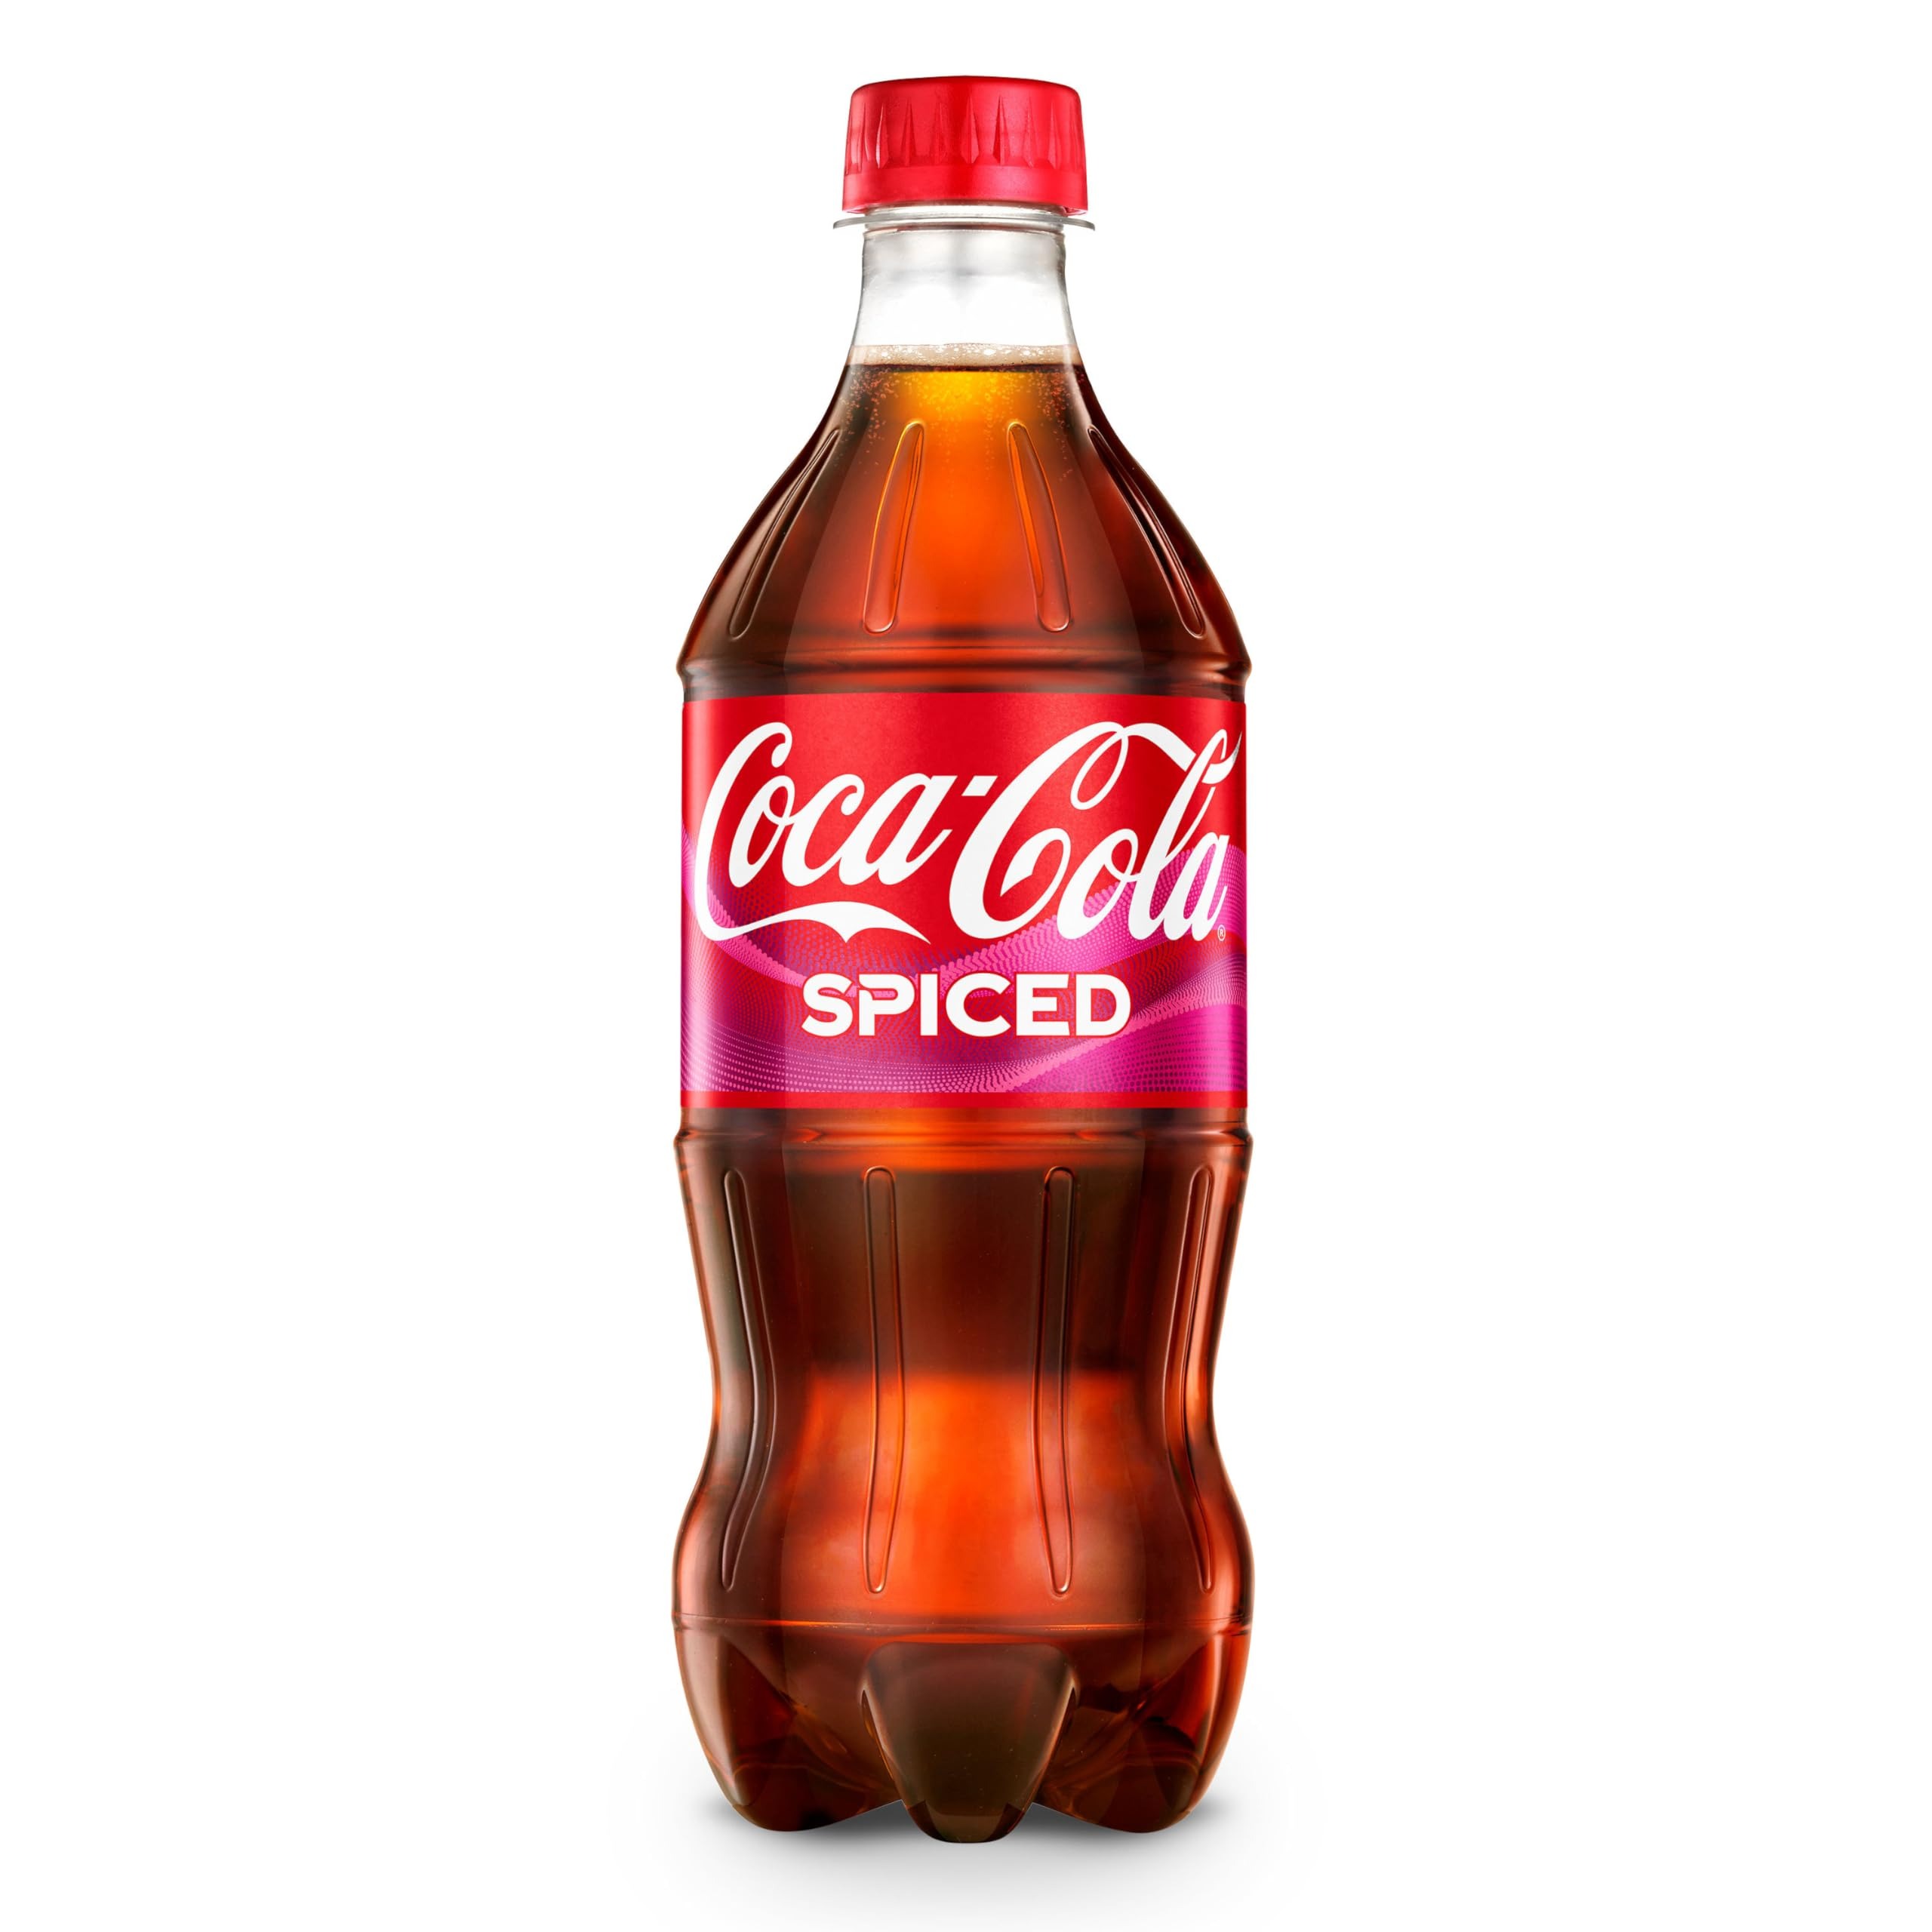
Item Name: Coca-Cola Spiced 20oz
Bullet Point 1: Try the new Coca-Cola Spiced​
Bullet Point 2: Iconic taste with a burst of refreshing notes from raspberry and spiced flavors
Bullet Point 3: Natural flavors​
Bullet Point 4: 20 fl oz per bottle​
Bullet Point 5: Available in both Original Taste and Zero Sugar
Value: 20.0
Unit: Fl Oz

Price: 2.49